Presidency of Warren G. Harding

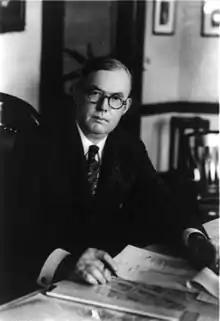
Charles R. Forbes, director of the Veterans Bureau and convicted of defrauding the government

The most notorious scandal was Teapot Dome, most of which came to light after Harding's death. This affair concerned an oil reserve in Wyoming that was covered by a teapot-shaped rock formation. For years, the country had taken measures to ensure the availability of petroleum reserves, particularly for the navy's use. On February 23, 1923, Harding issued Executive Order # 3797, which created the Naval Petroleum Reserve Number 4 in Alaska. By the 1920s, it was clear that petroleum was important to the national economy and security, and the reserve system was designed to keep the oil under government jurisdiction rather than subject to private claims. Management of these reserves was the subject of multi-dimensional arguments—beginning with a turf battle between the Secretary of the Navy and the Interior Department. The strategic reserves issue was also a debate topic between conservationists and the petroleum industry, as well as those who favored public ownership versus private control. Secretary of the Interior Albert Fall brought to his office significant political and legal experience, in addition to heavy personal debt, incurred in his obsession to expand his personal estate in New Mexico. He also was an avid supporter of the private ownership and management of reserves.